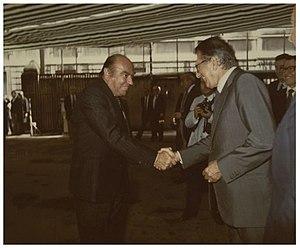
Giuseppe Bertone, connu sous le nom de « Nuccio Bertone », né le 4 juillet 1914 à Turin et est mort dans cette même ville le 26 février 1997 est l'un des plus brillants concepteurs et constructeurs de carrosseries automobiles au monde de l'après-guerre.